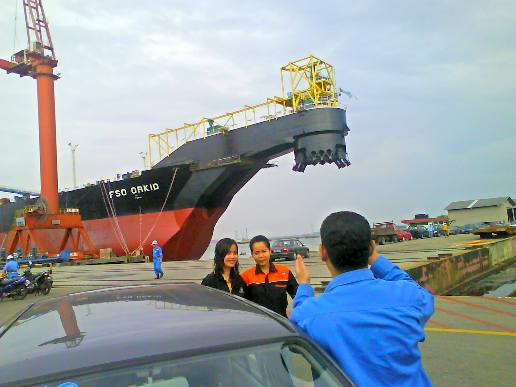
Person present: Yes